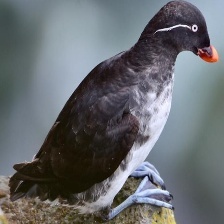
Species: PARAKETT  AUKLET
Scientific name: AETHIA PSITTACULA